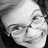
Emotion: happy